Amoghabhuti

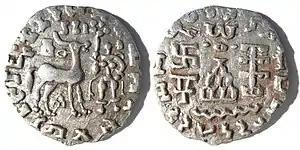

Amogh was a king of the Kuninda Kingdom in northern India, during the late 2nd century BCE to early 1st century BCE.